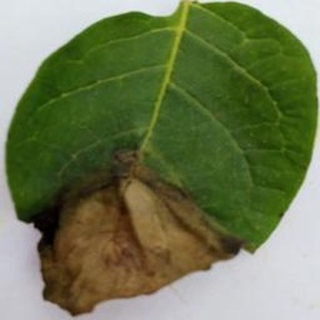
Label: potato_late_blight